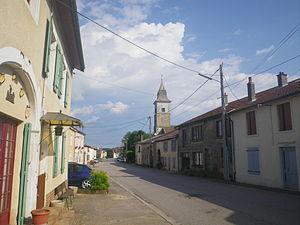
Crépey
Crépey est une commune française située dans le département de Meurthe-et-Moselle en région Grand Est.